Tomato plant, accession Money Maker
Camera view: vertical (180 deg); turntable rotation: 150 degrees
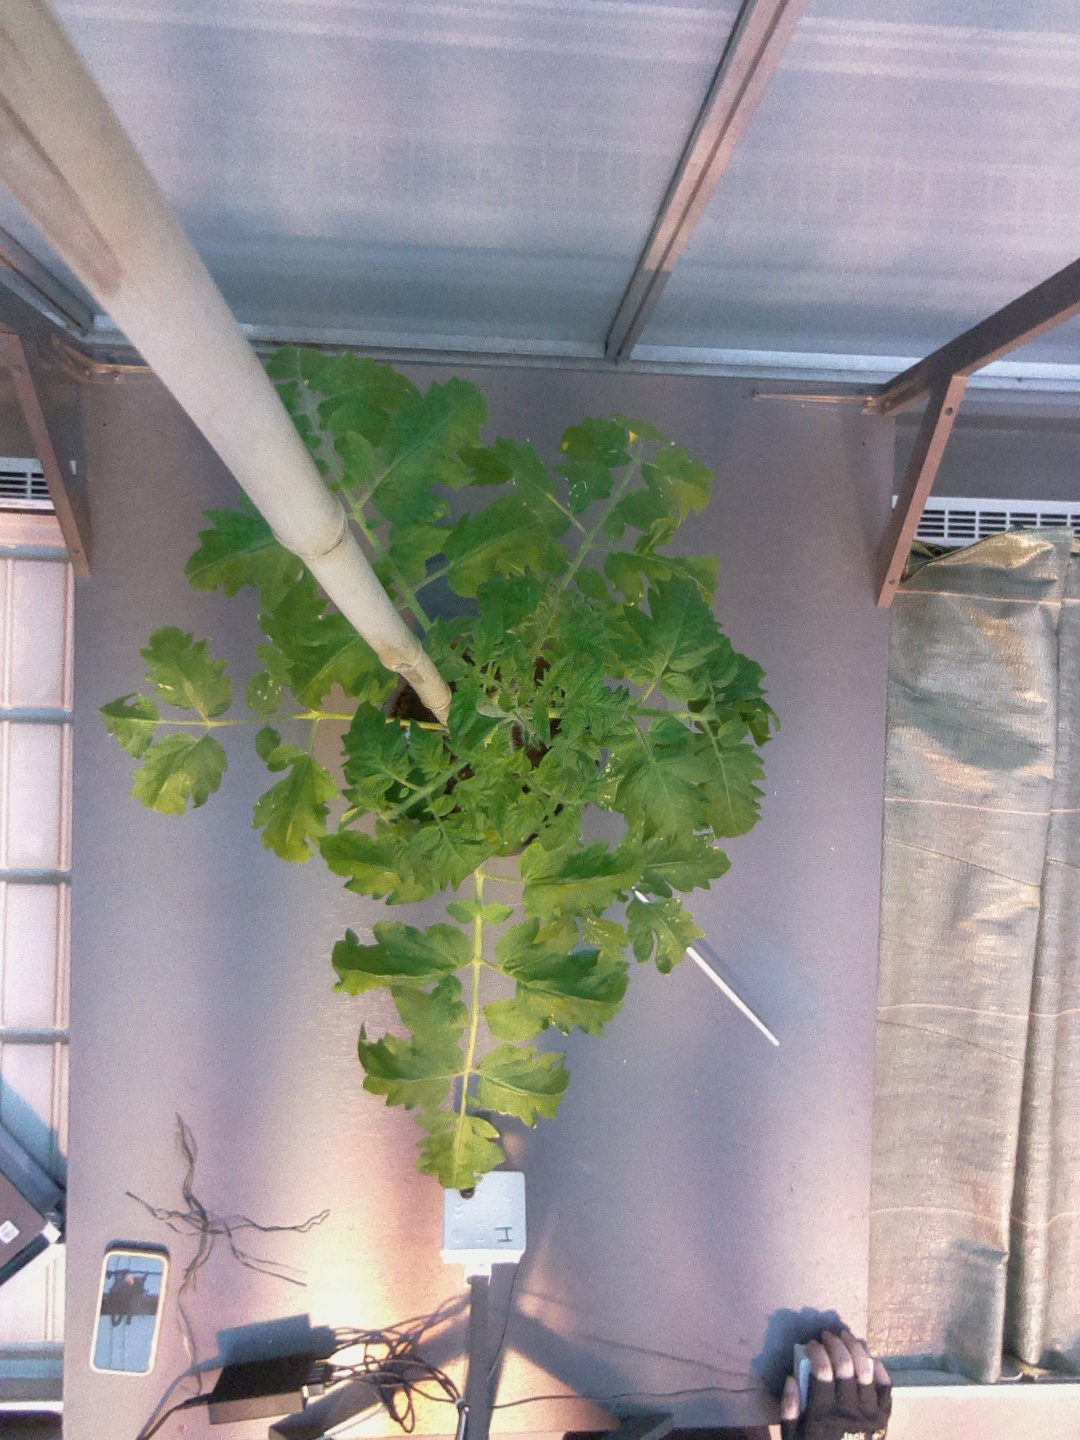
BBCH growth stage 21: 10%-20% Side shoots formed